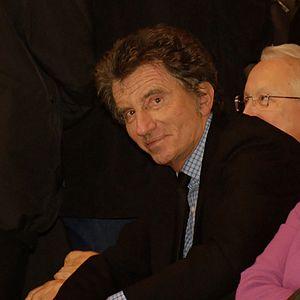
Jack Lang au premier rang d'une réunion publique organisée par le Parti socialiste français le 6 février 2007, Halle Carpentier à Paris.